United Indians of All Tribes

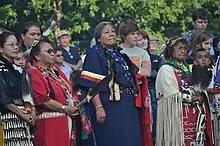
Attending Seafair Indian Days / UIATF Pow-Wow (2009)

Beginning in 1975 with the grant for artwork, the foundation opened the Sacred Circle Art Gallery at Daybreak Star. The Sacred Circle Art Gallery features both a permanent collection as well as a temporary exhibit space. Until 2001, the gallery featured contemporary art by renowned Native artists such as James Lavadour, Edgar Heap of Birds, and Marvin Oliver. After Whitebear's death, a new group of leaders made changes to the gallery, such as changing its name from the Sacred Circle Art Gallery to the Daybreak Star Indian Art Gallery, whittling two viewing rooms down to one, and shifting the focus away from contemporary Native American art. The gallery carries some contemporary work and continues to rebrand itself. Daybreak has also put on several art markets throughout the year.